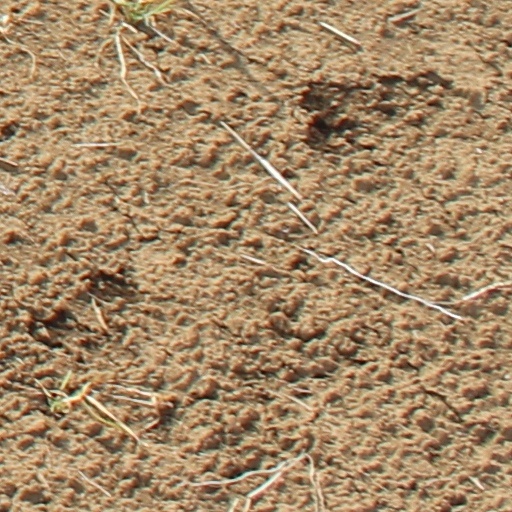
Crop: wheat